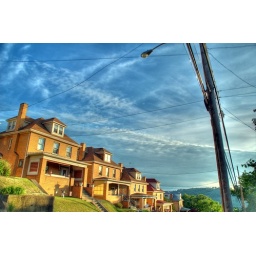
Similar houses under a blue sky in Ambridge, Pennsylvania. 3exp. Handheld.